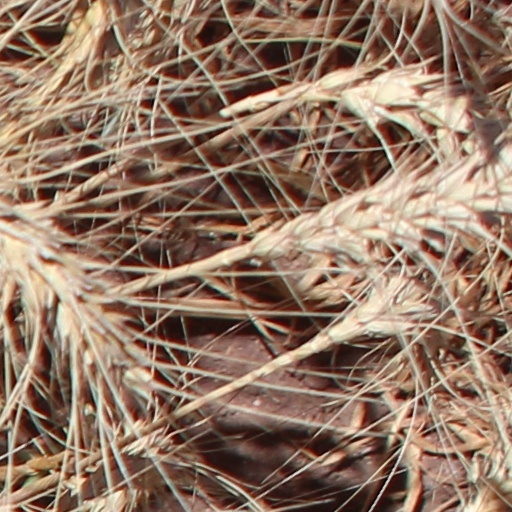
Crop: wheat